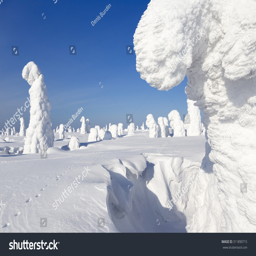
climatic changes on the planet .